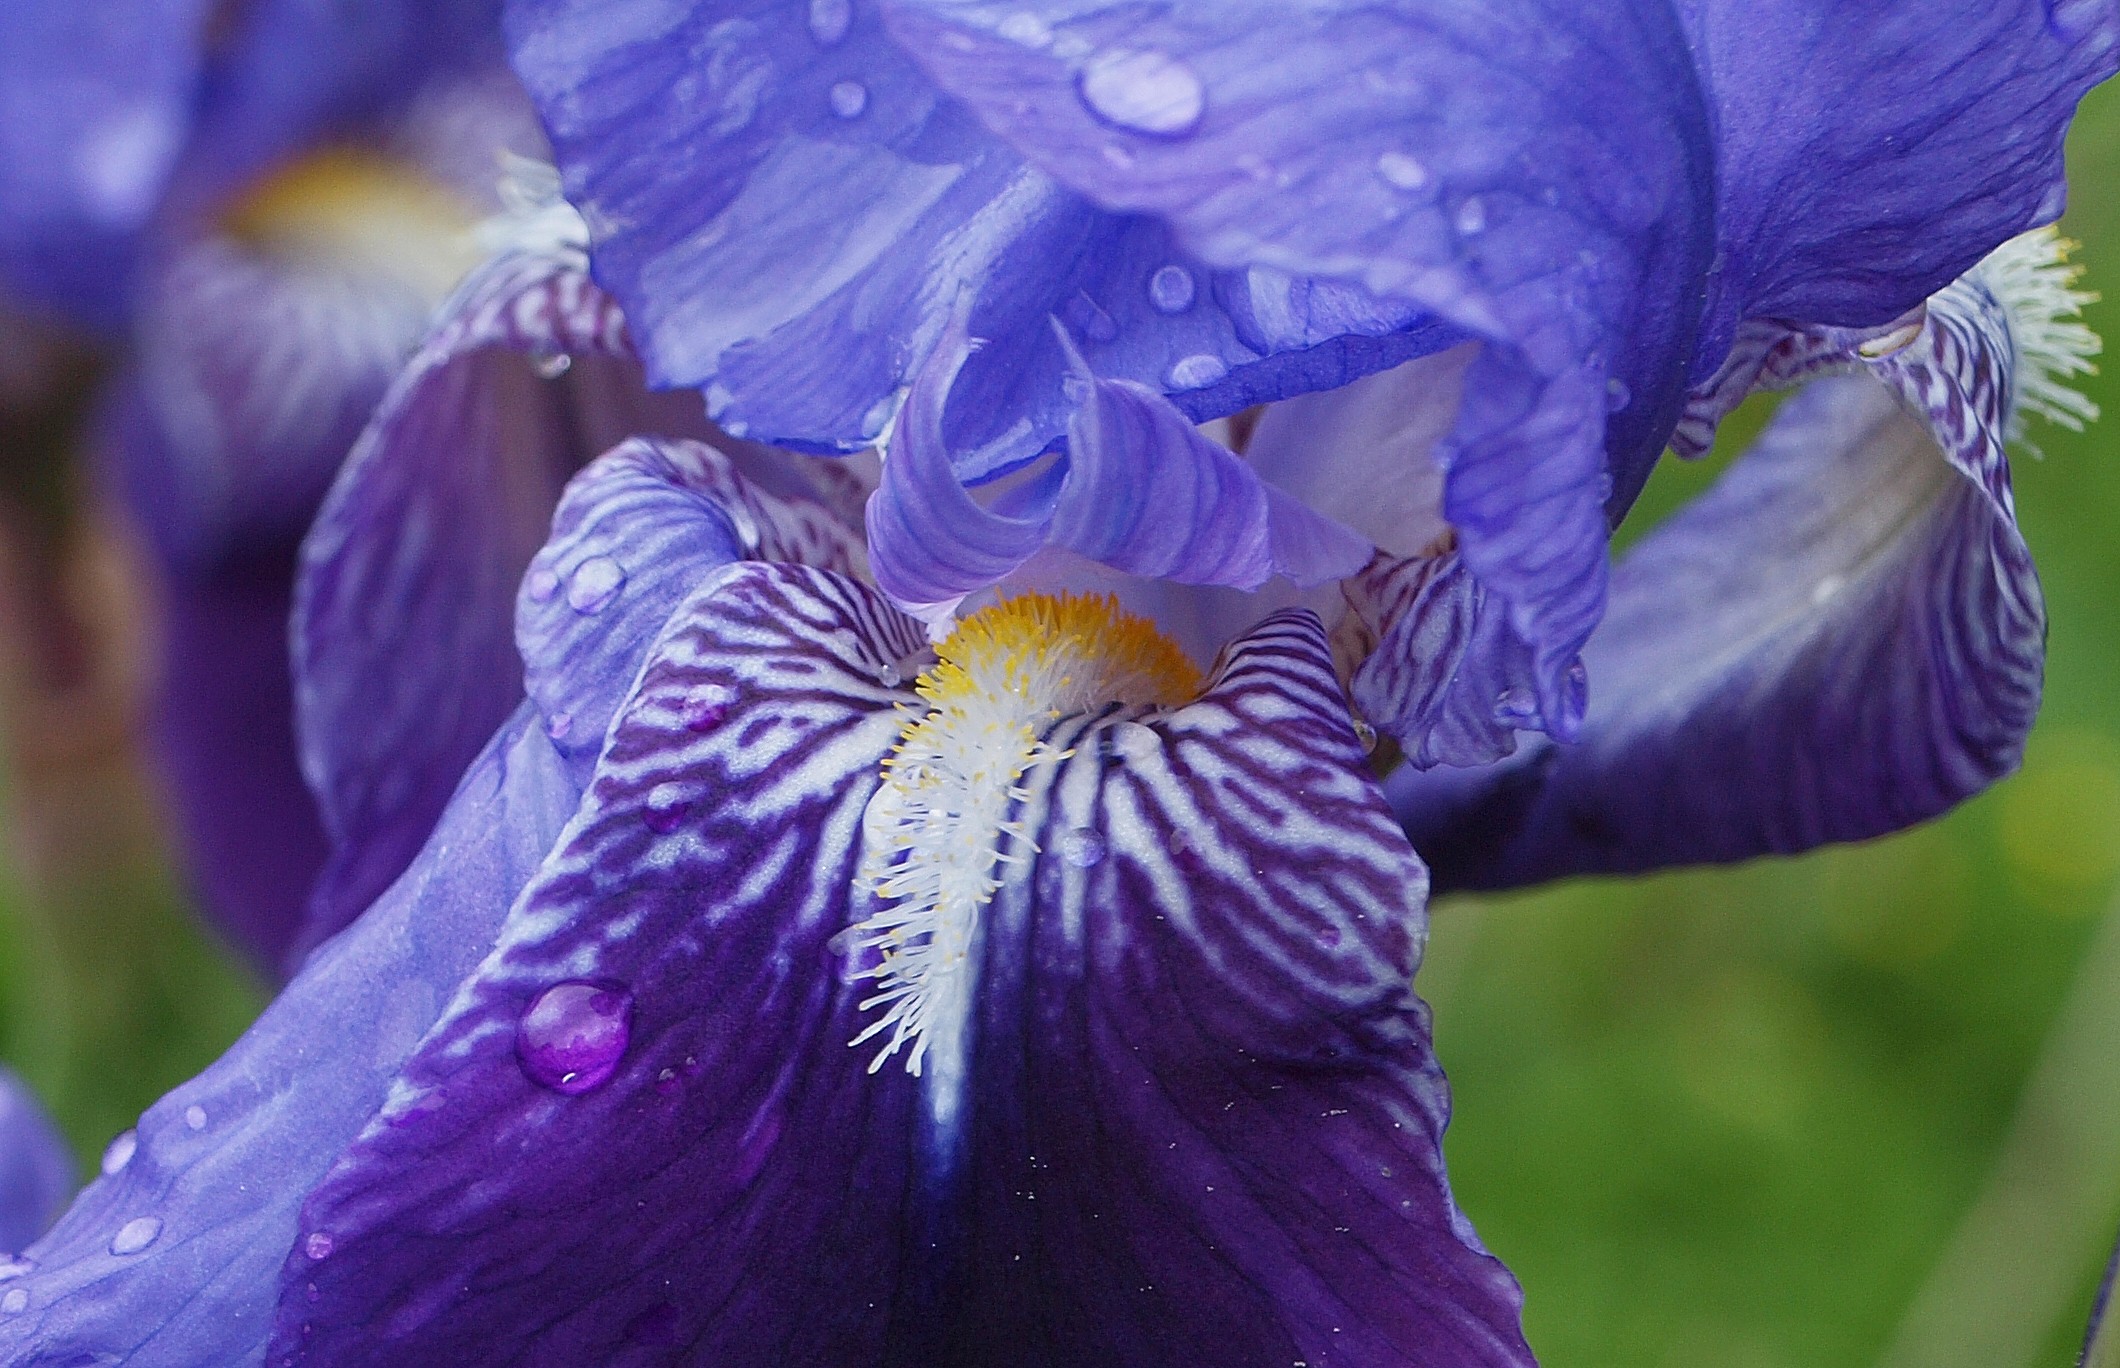
nature, plant, flower, purple, petal, blue, flora, flowers, human body, iris, eye, naturaleza, flores, organ, ggl1, macro photography, flowering plant, plant stem, land plant, iris family